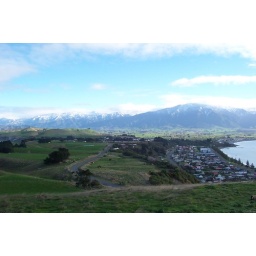
From the water tower above the town on the peninsula